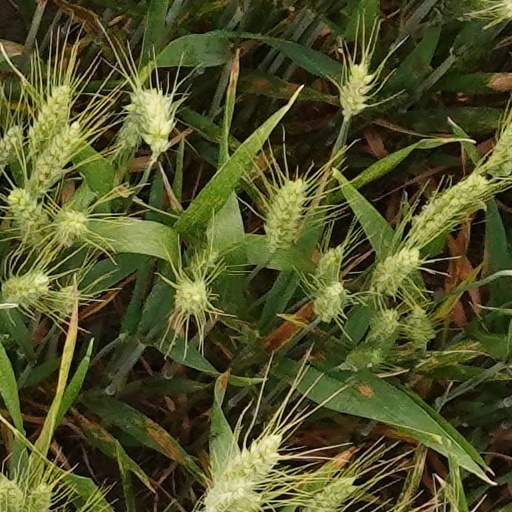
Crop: wheat